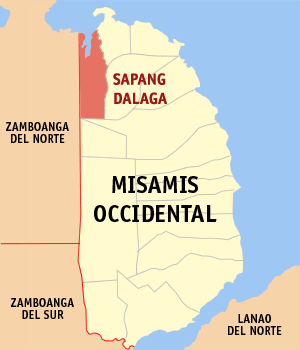
Sapang Dalaga est une localité de la province du Misamis occidental, aux Philippines. En 2015, elle compte 19 983 habitants.